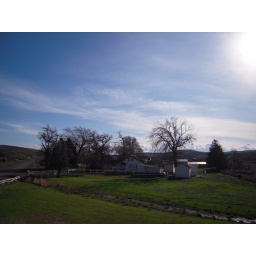
Ranch house along highway in Eastern Oregon